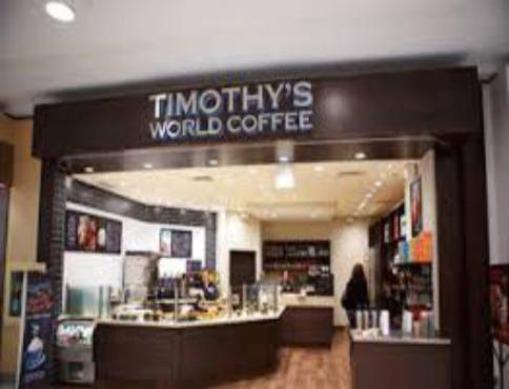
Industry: Food